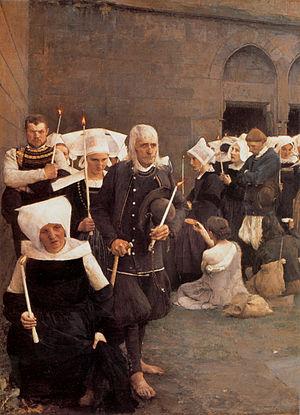
Pascal Adolphe Jean Dagnan, dit Dagnan-Bouveret, né à Paris le 7 janvier 1852 et mort à Quincey le 3 juillet 1929, est un peintre français.
La rhingrave est une jupe-culotte qui faisait partie du costume masculin de l'époque 1640-1670.